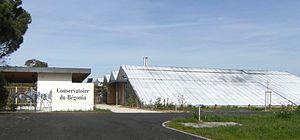
Conservatoire du Bégonia à Rochefort
Le conservatoire du Bégonia est un musée municipal situé à Rochefort, ville bénéficiant du prestigieux label de villes et pays d'art et d'histoire, au patrimoine urbain d'une exceptionnelle richesse historique, architecturale et culturelle. La collection est labellisée « Collection nationale CCVS » par le Conservatoire des collections végétales spécialisées
Rochefort, appelée aussi Rochefort-sur-Mer, est une commune du Sud-Ouest de la France située dans le département de la Charente-Maritime. Ses habitants sont appelés les Rochefortais et les Rochefortaises.